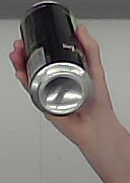
Product: monster_energydrink